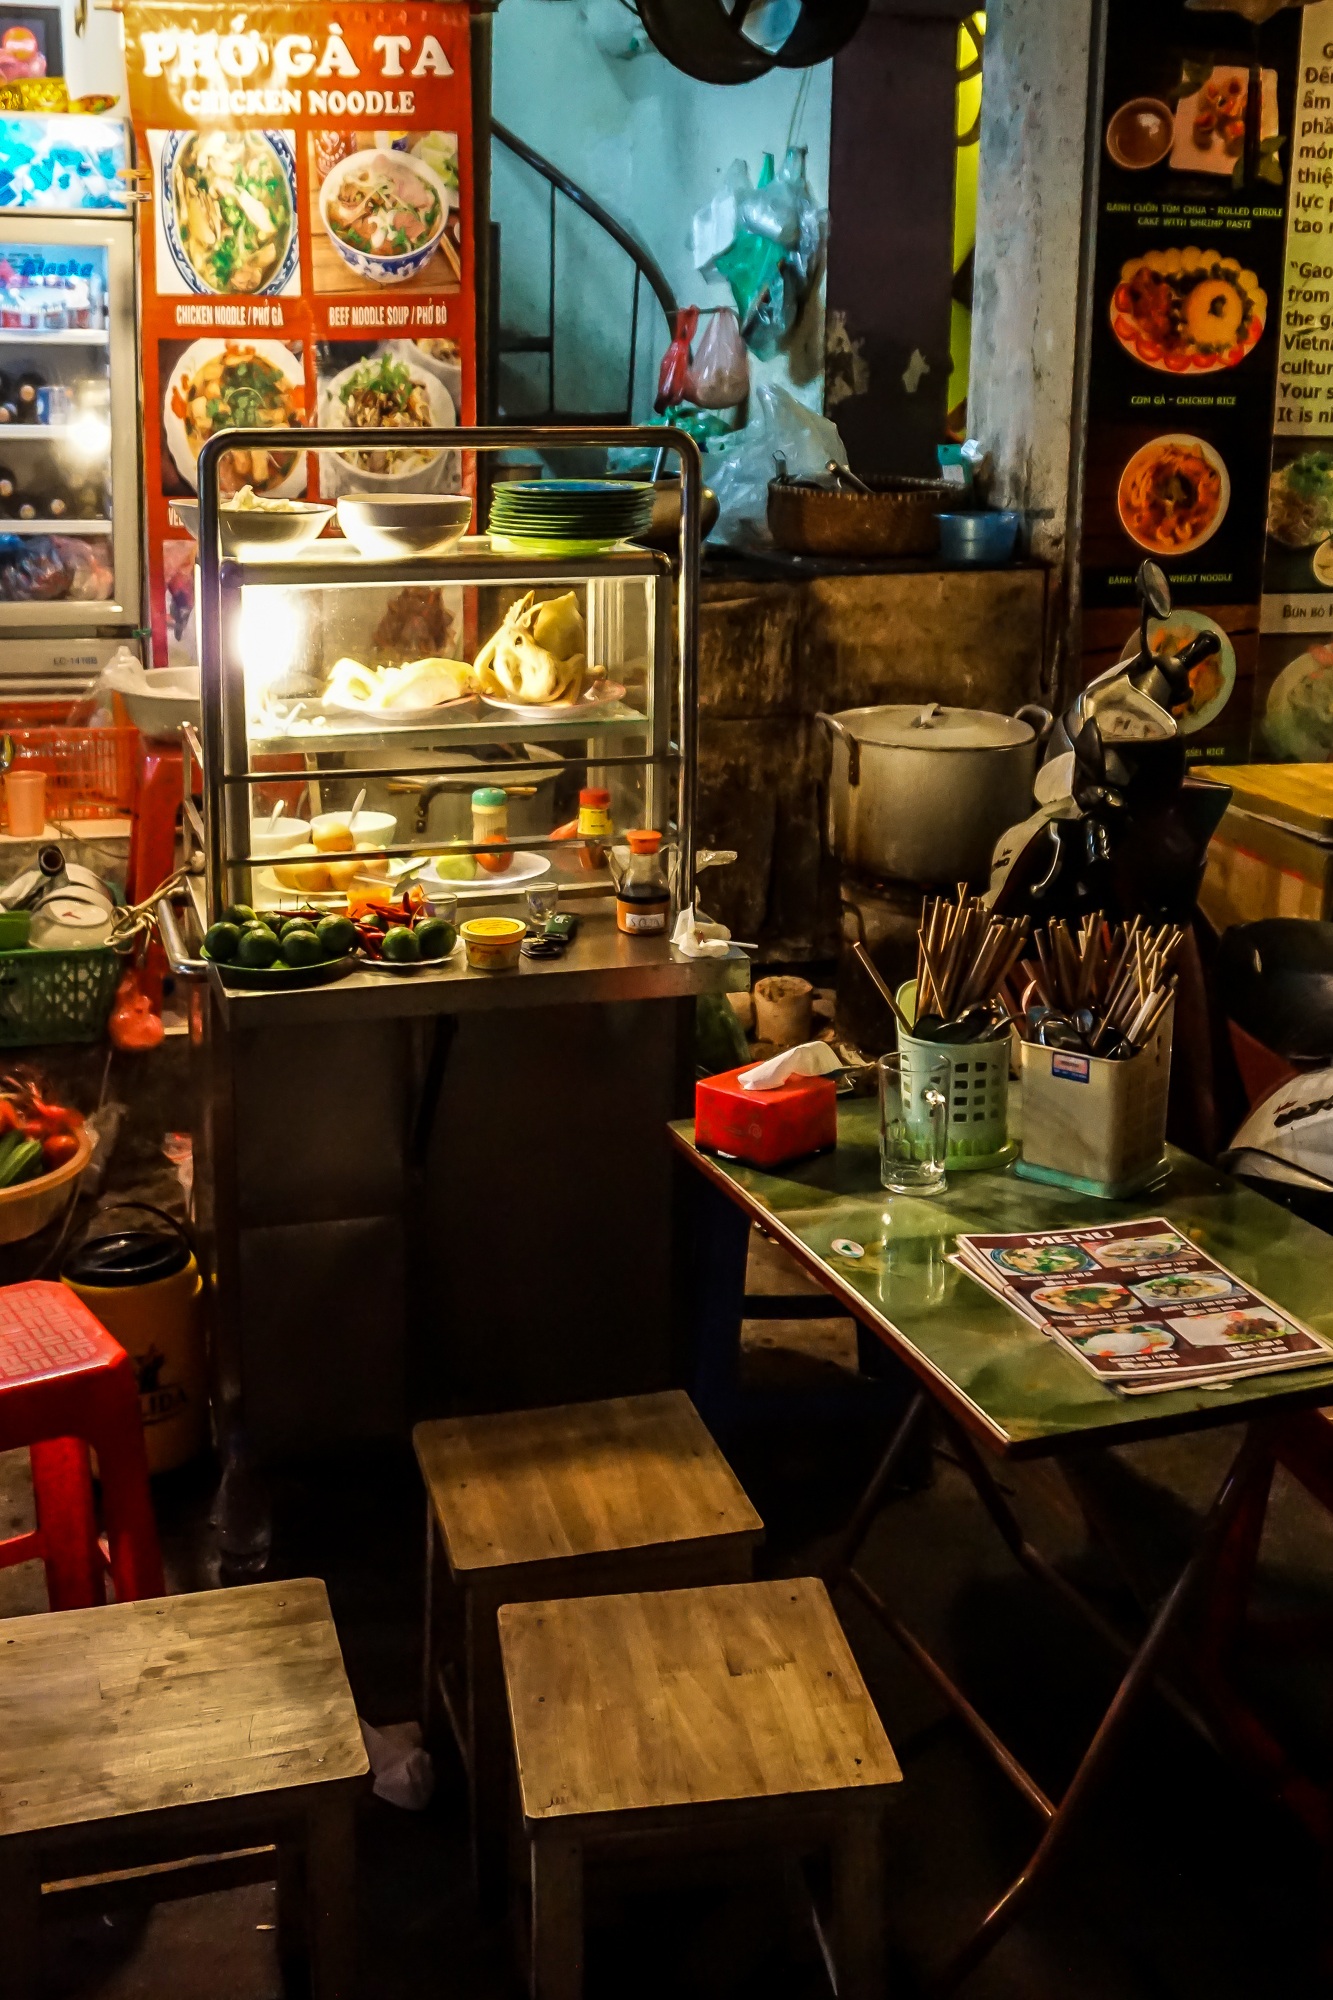
restaurant, travel, bar, meal, food, vendor, market, lifestyle, cuisine, culture, street food, traditional, vietnam, hanoi